Ikkō-ikki

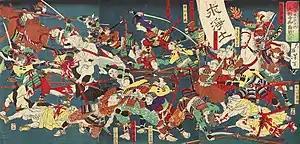
The Battle of Azukizaka was the climactic clash between Ieyasu and the Ikko-ikki.

By this point, Ishiyama Honganji and other strongholds of the Ikko-ikki lay across major trade routes and occupied the same areas that Nobunaga saw as his primary territorial objectives. Nearly every road to the capital from this western part of the country was controlled by the Ikko-ikki or their allies, and their populist roots gave them significant economic power as well. Nobunaga in particular sought the destruction of the Ikkō-ikki for these reasons, and because they allied themselves with nearly every one of his major enemies or rivals. Ashikaga Yoshiaki was once strongly supported in his claim to become Shōgun by Nobunaga, but turned to the Ikko-ikki when their relationship soured. The Ikko-ikki also had powerful allies in the Mōri, Azai, and Asakura clans. In the Asakura stronghold of Echizen province, today's Fukui-prefecture, Nobunaga ordered his generals to kill the people in Ajimano village in August 1575 as noted in The Chronicle of Lord Nobunaga. The Ishiyama Honganji was besieged several times by the forces of Oda Nobunaga in the Ishiyama Honganji War, as was the Nagashima fortress. After several failed attempts at seizing each emplacement, Oda successfully defeated Nagashima by 1574 after a four-year siege, and Ishiyama Honganji in 1580 after an 11-year siege. The majority of the Honganji forces, including the 11th monshu, Kennyo (Shōnyo's son) submitted to Nobunaga's authority, relinquishing much of their independence in the process, though a few holdouts resisted as late as 1585.